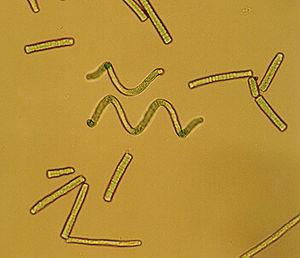
Les Cyanobacteria, ou cyanobactéries, sont un embranchement de bactéries, également appelées « algues bleues », ou autrefois « algues bleu-vert ».
Les Pseudanabaenales constituent un ordre de Cyanobactéries. Cet ordre contient notamment la spiruline.
Spirulina est un genre de cyanobactéries — anciennement appelées cyanophycées ou « algues bleues » — des eaux chaudes peu profondes et saumâtres de la ceinture intertropicale. Le nom "Spirulina" vient de la forme en spirale de ces bactéries.